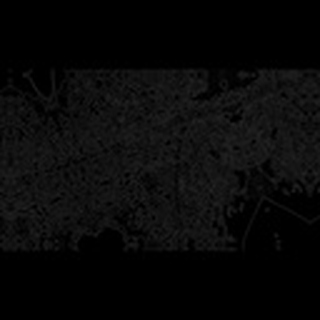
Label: cotton_aphids